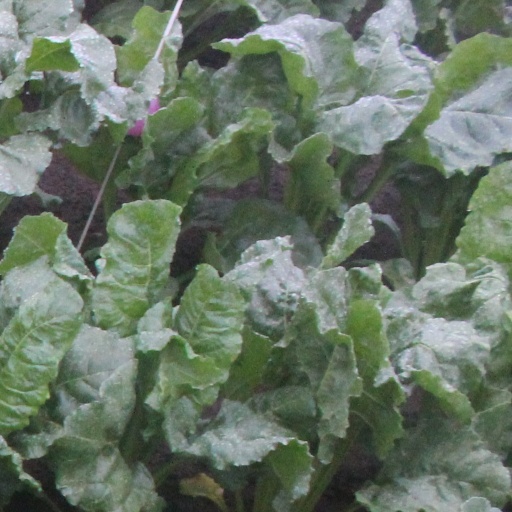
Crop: sugar beet